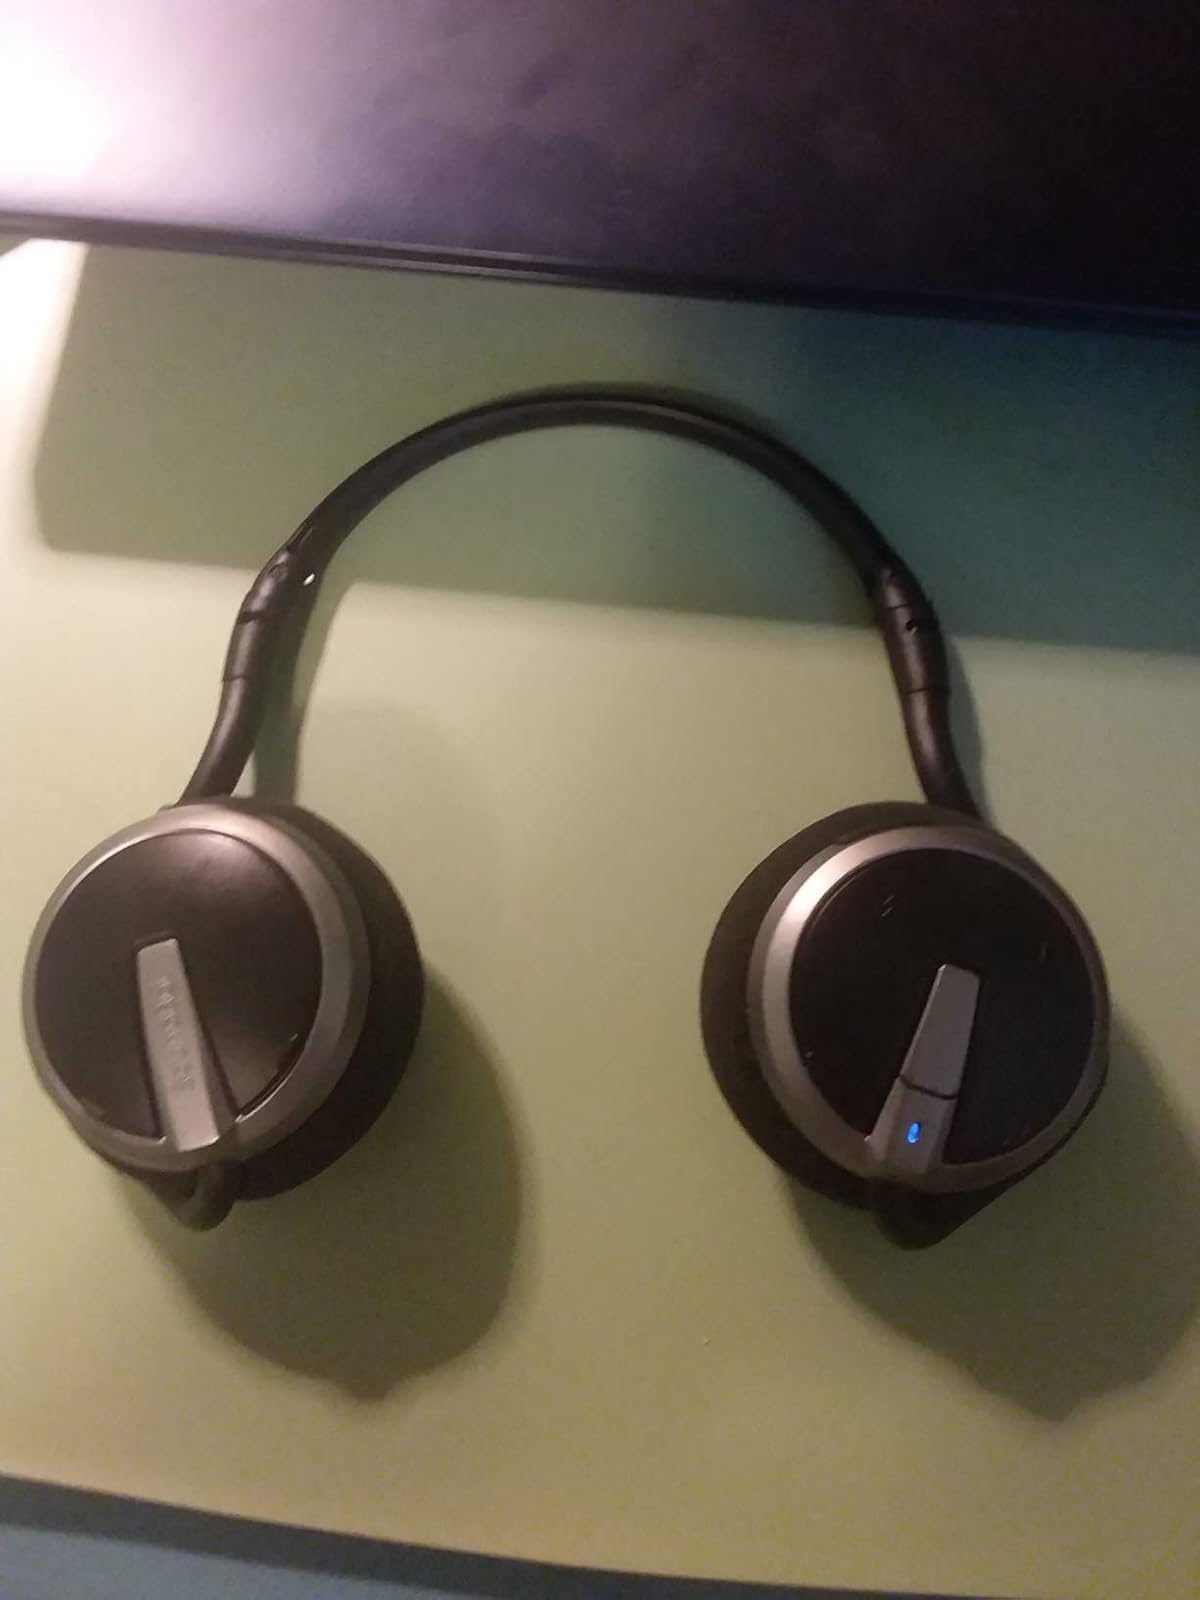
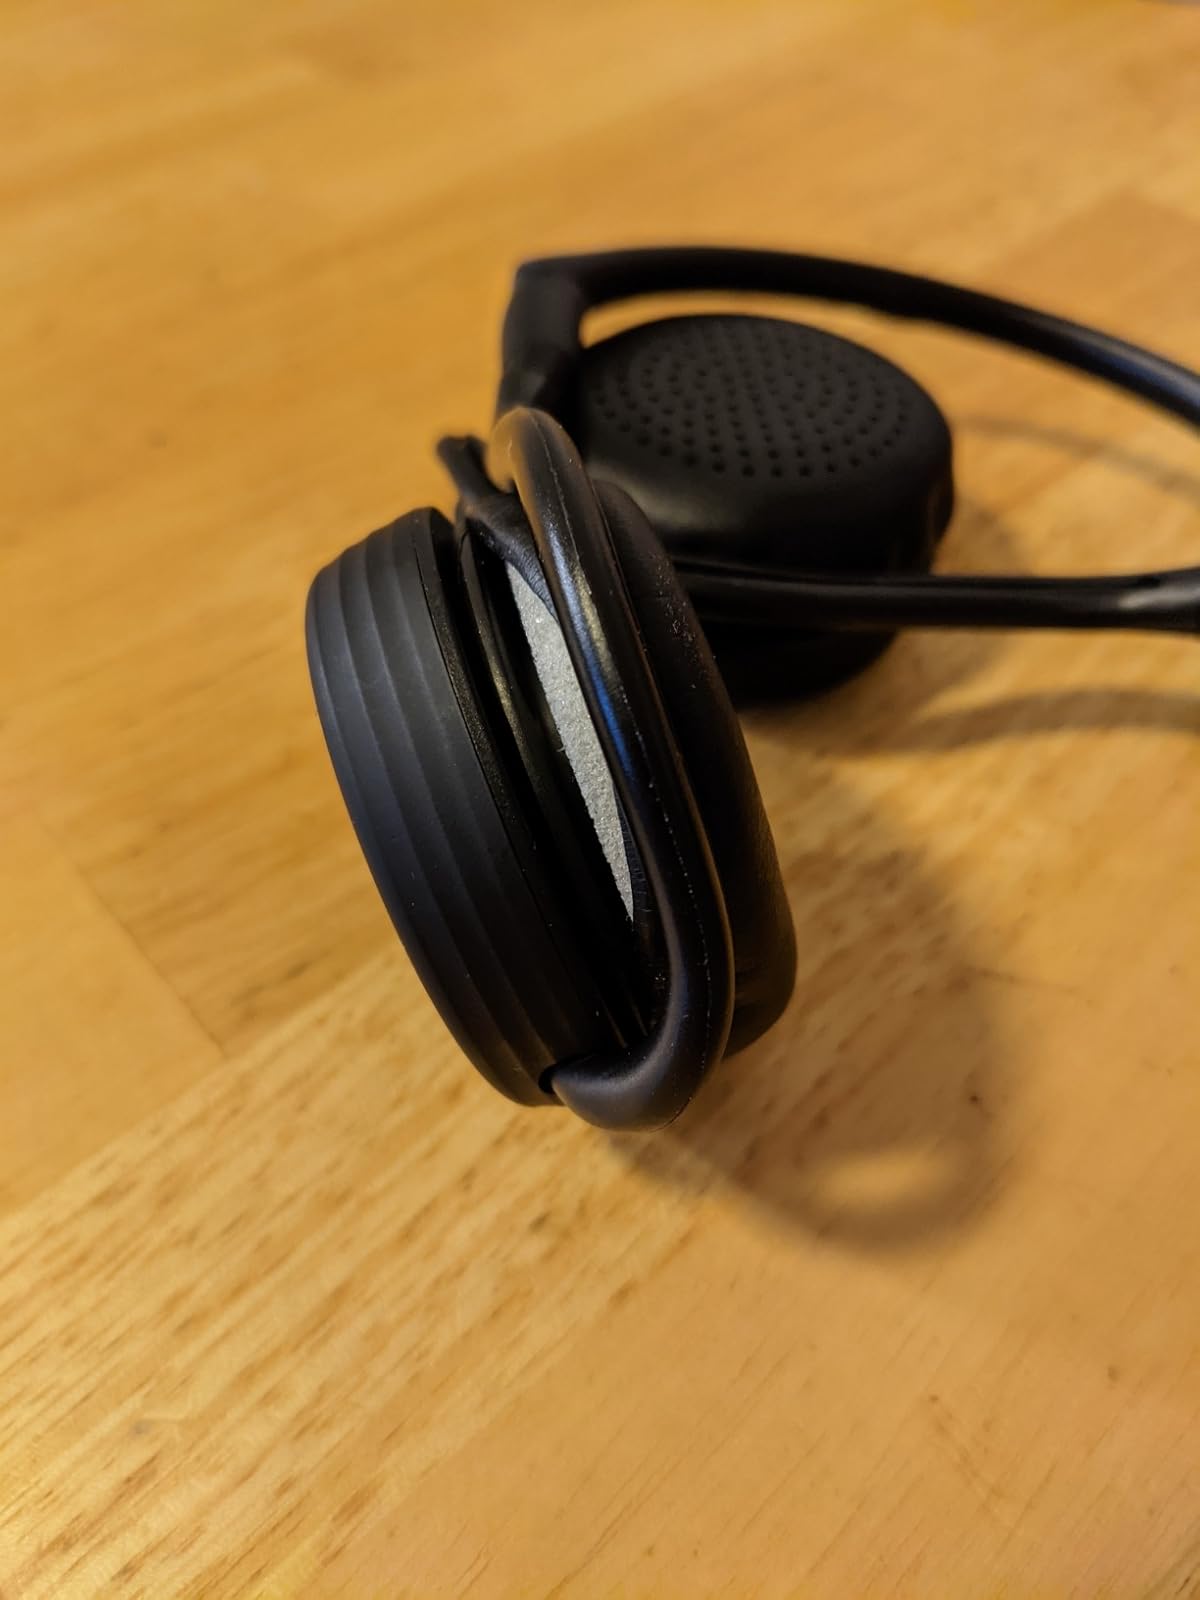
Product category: headphones
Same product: no